Council (Scouting America)

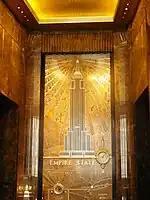
The Greater New York Council office is located in the Empire State Building

At the time of its incorporation in 1910, and for the first three years of the BSA's existence, local councils were formed by any group of men who felt that a Scouting council was needed in their community. Later, local councils could only be formed by charter.